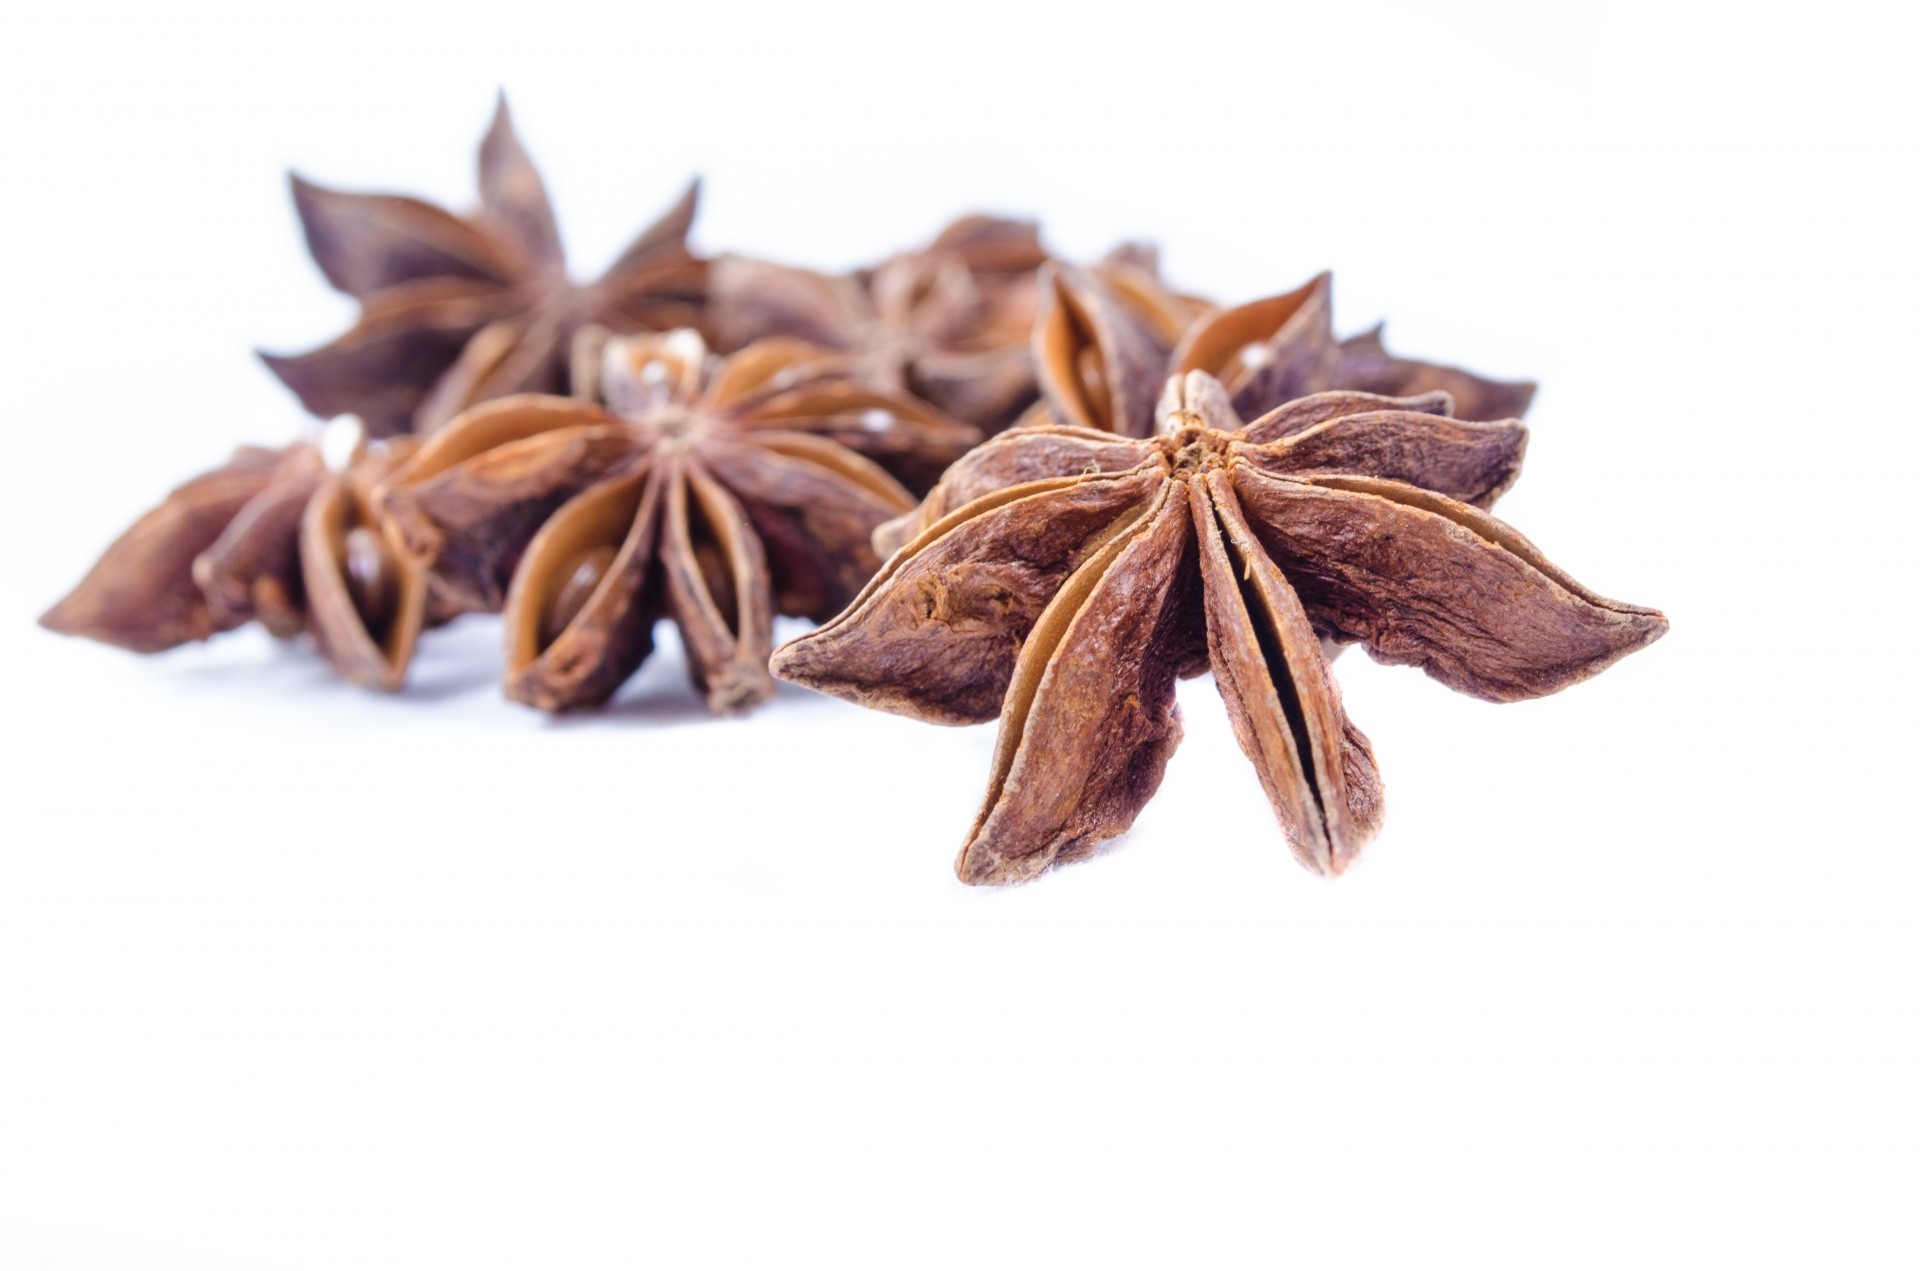
group, plant, wood, white, star, texture, leaf, flower, petal, isolated, food, spice, culinary, herb, produce, natural, brown, asia, isolation, dried, eat, cook, seasoning, pods, seeds, background, verum, detail, exotic, prepare, many, aromatic, flavor, anise, curry, flowering plant, several, land plant, aniseed, illicium